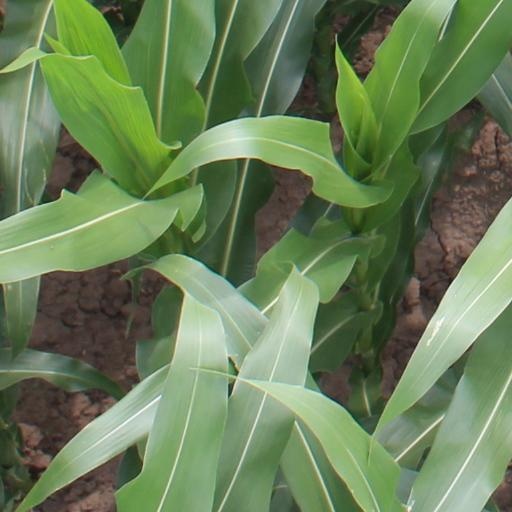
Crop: maize; corn